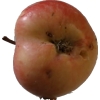
Label: Apple 10